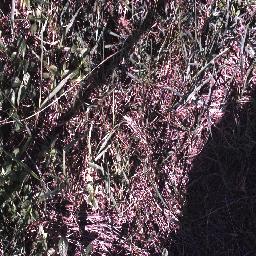
Label: negative